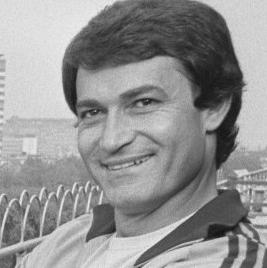
Age: 32